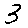
Label: 3